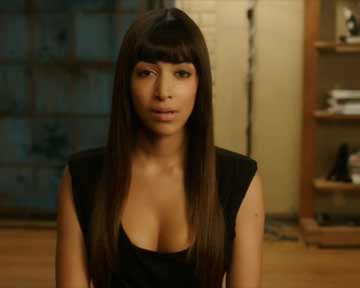
Gender: women